Vitaly Kurdchenko

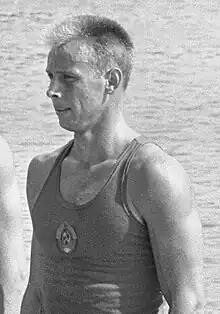
Kurdchenko in 1964

Vitaly Dmitriyevich Kurdchenko (born 23 September 1940) is a retired Russian rower who had his best achievements in the coxed fours, partnering with Vladimir Yevseyev, Anatoly Tkachuk, Boris Kuzmin and Anatoly Luzgin. In this event, they won two European titles and a silver medal at the 1966 World Rowing Championships; they finished in fifth place at the 1964 Summer Olympics. Kurdchenko also competed in the eight and won a European silver medal in 1969.